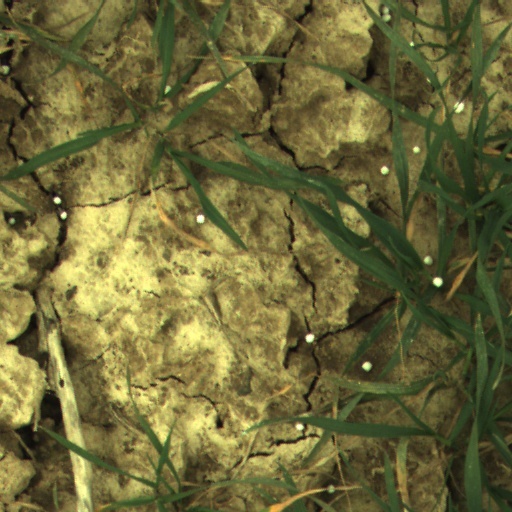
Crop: wheat